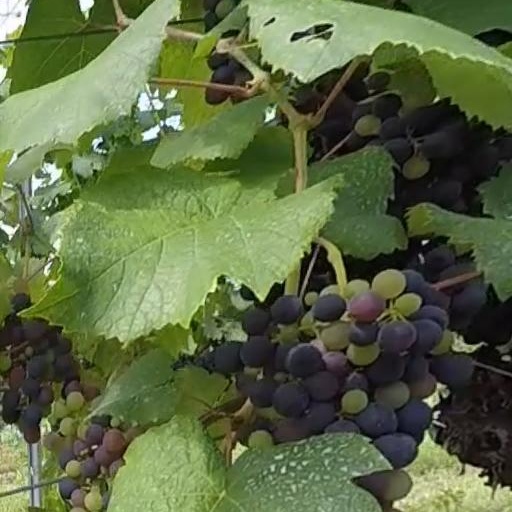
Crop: grape